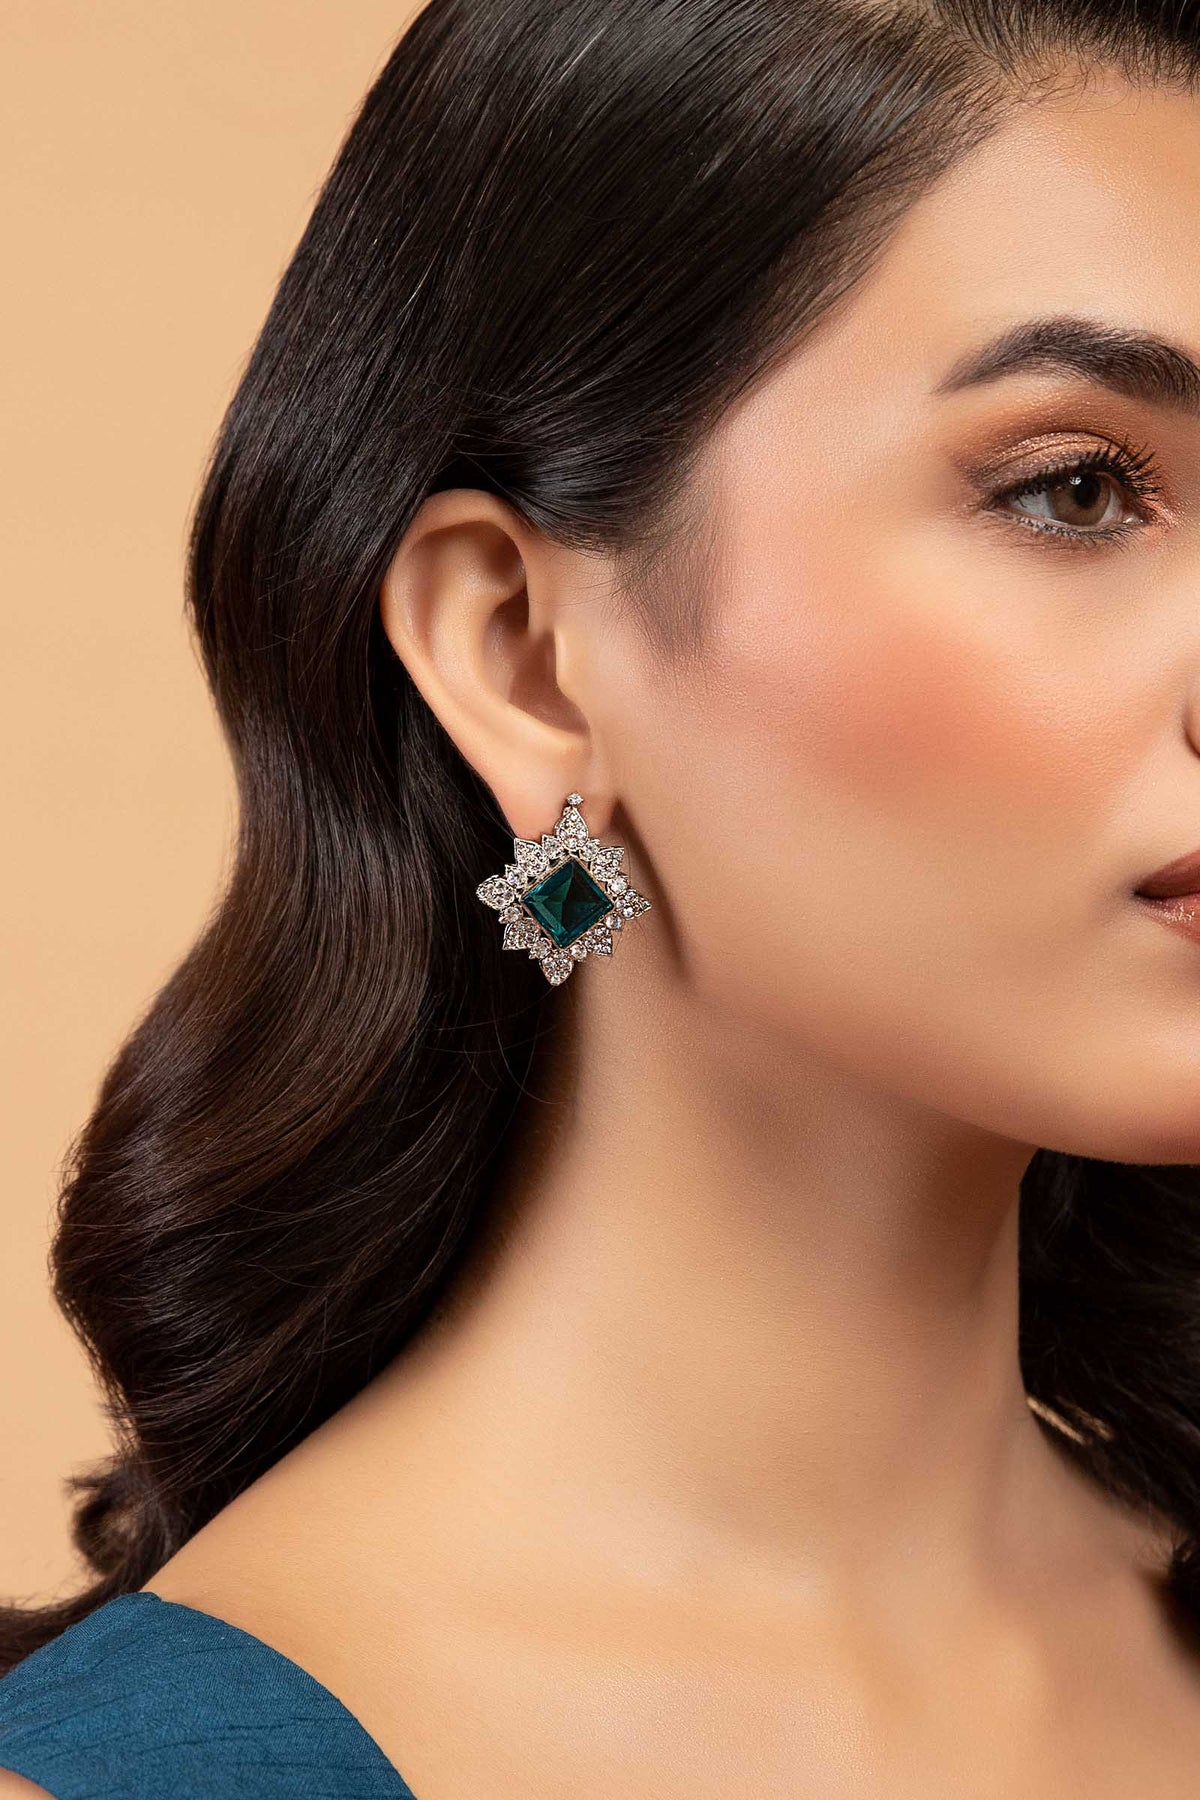
green diamond stud earring